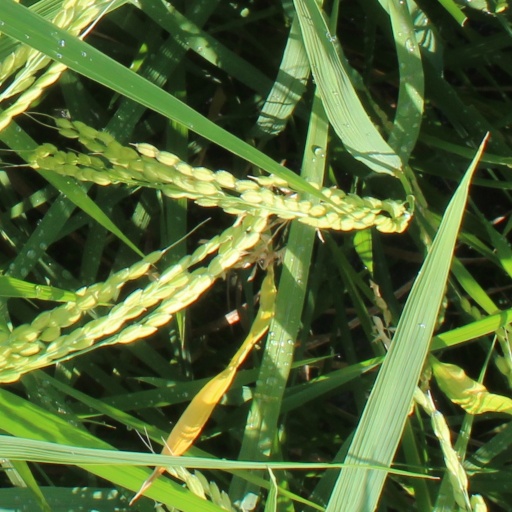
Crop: rice